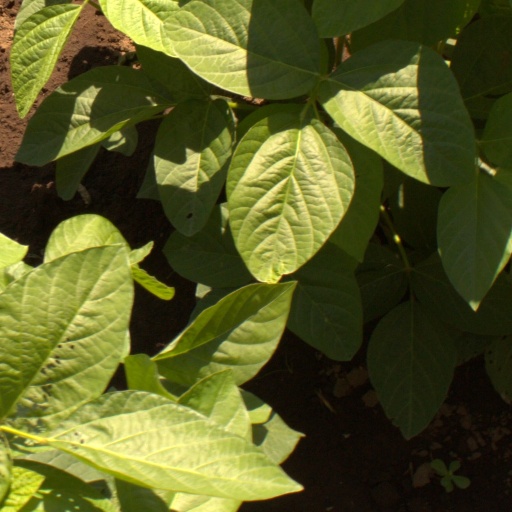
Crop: soybean